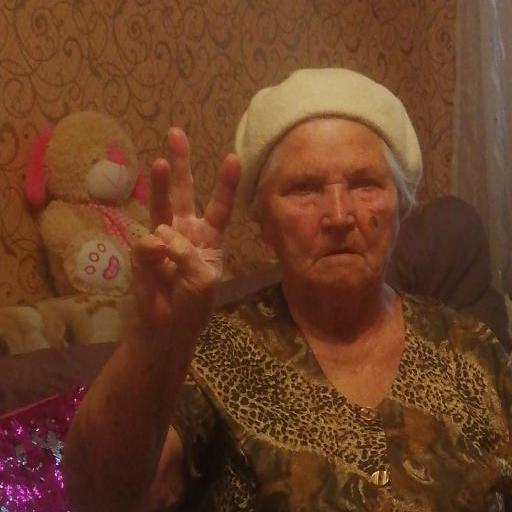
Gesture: three